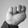
ASL letter: N